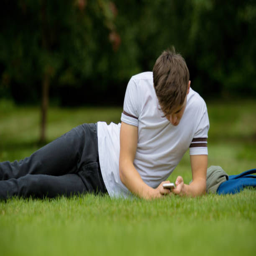
teenage boy laying on grass on a summers day